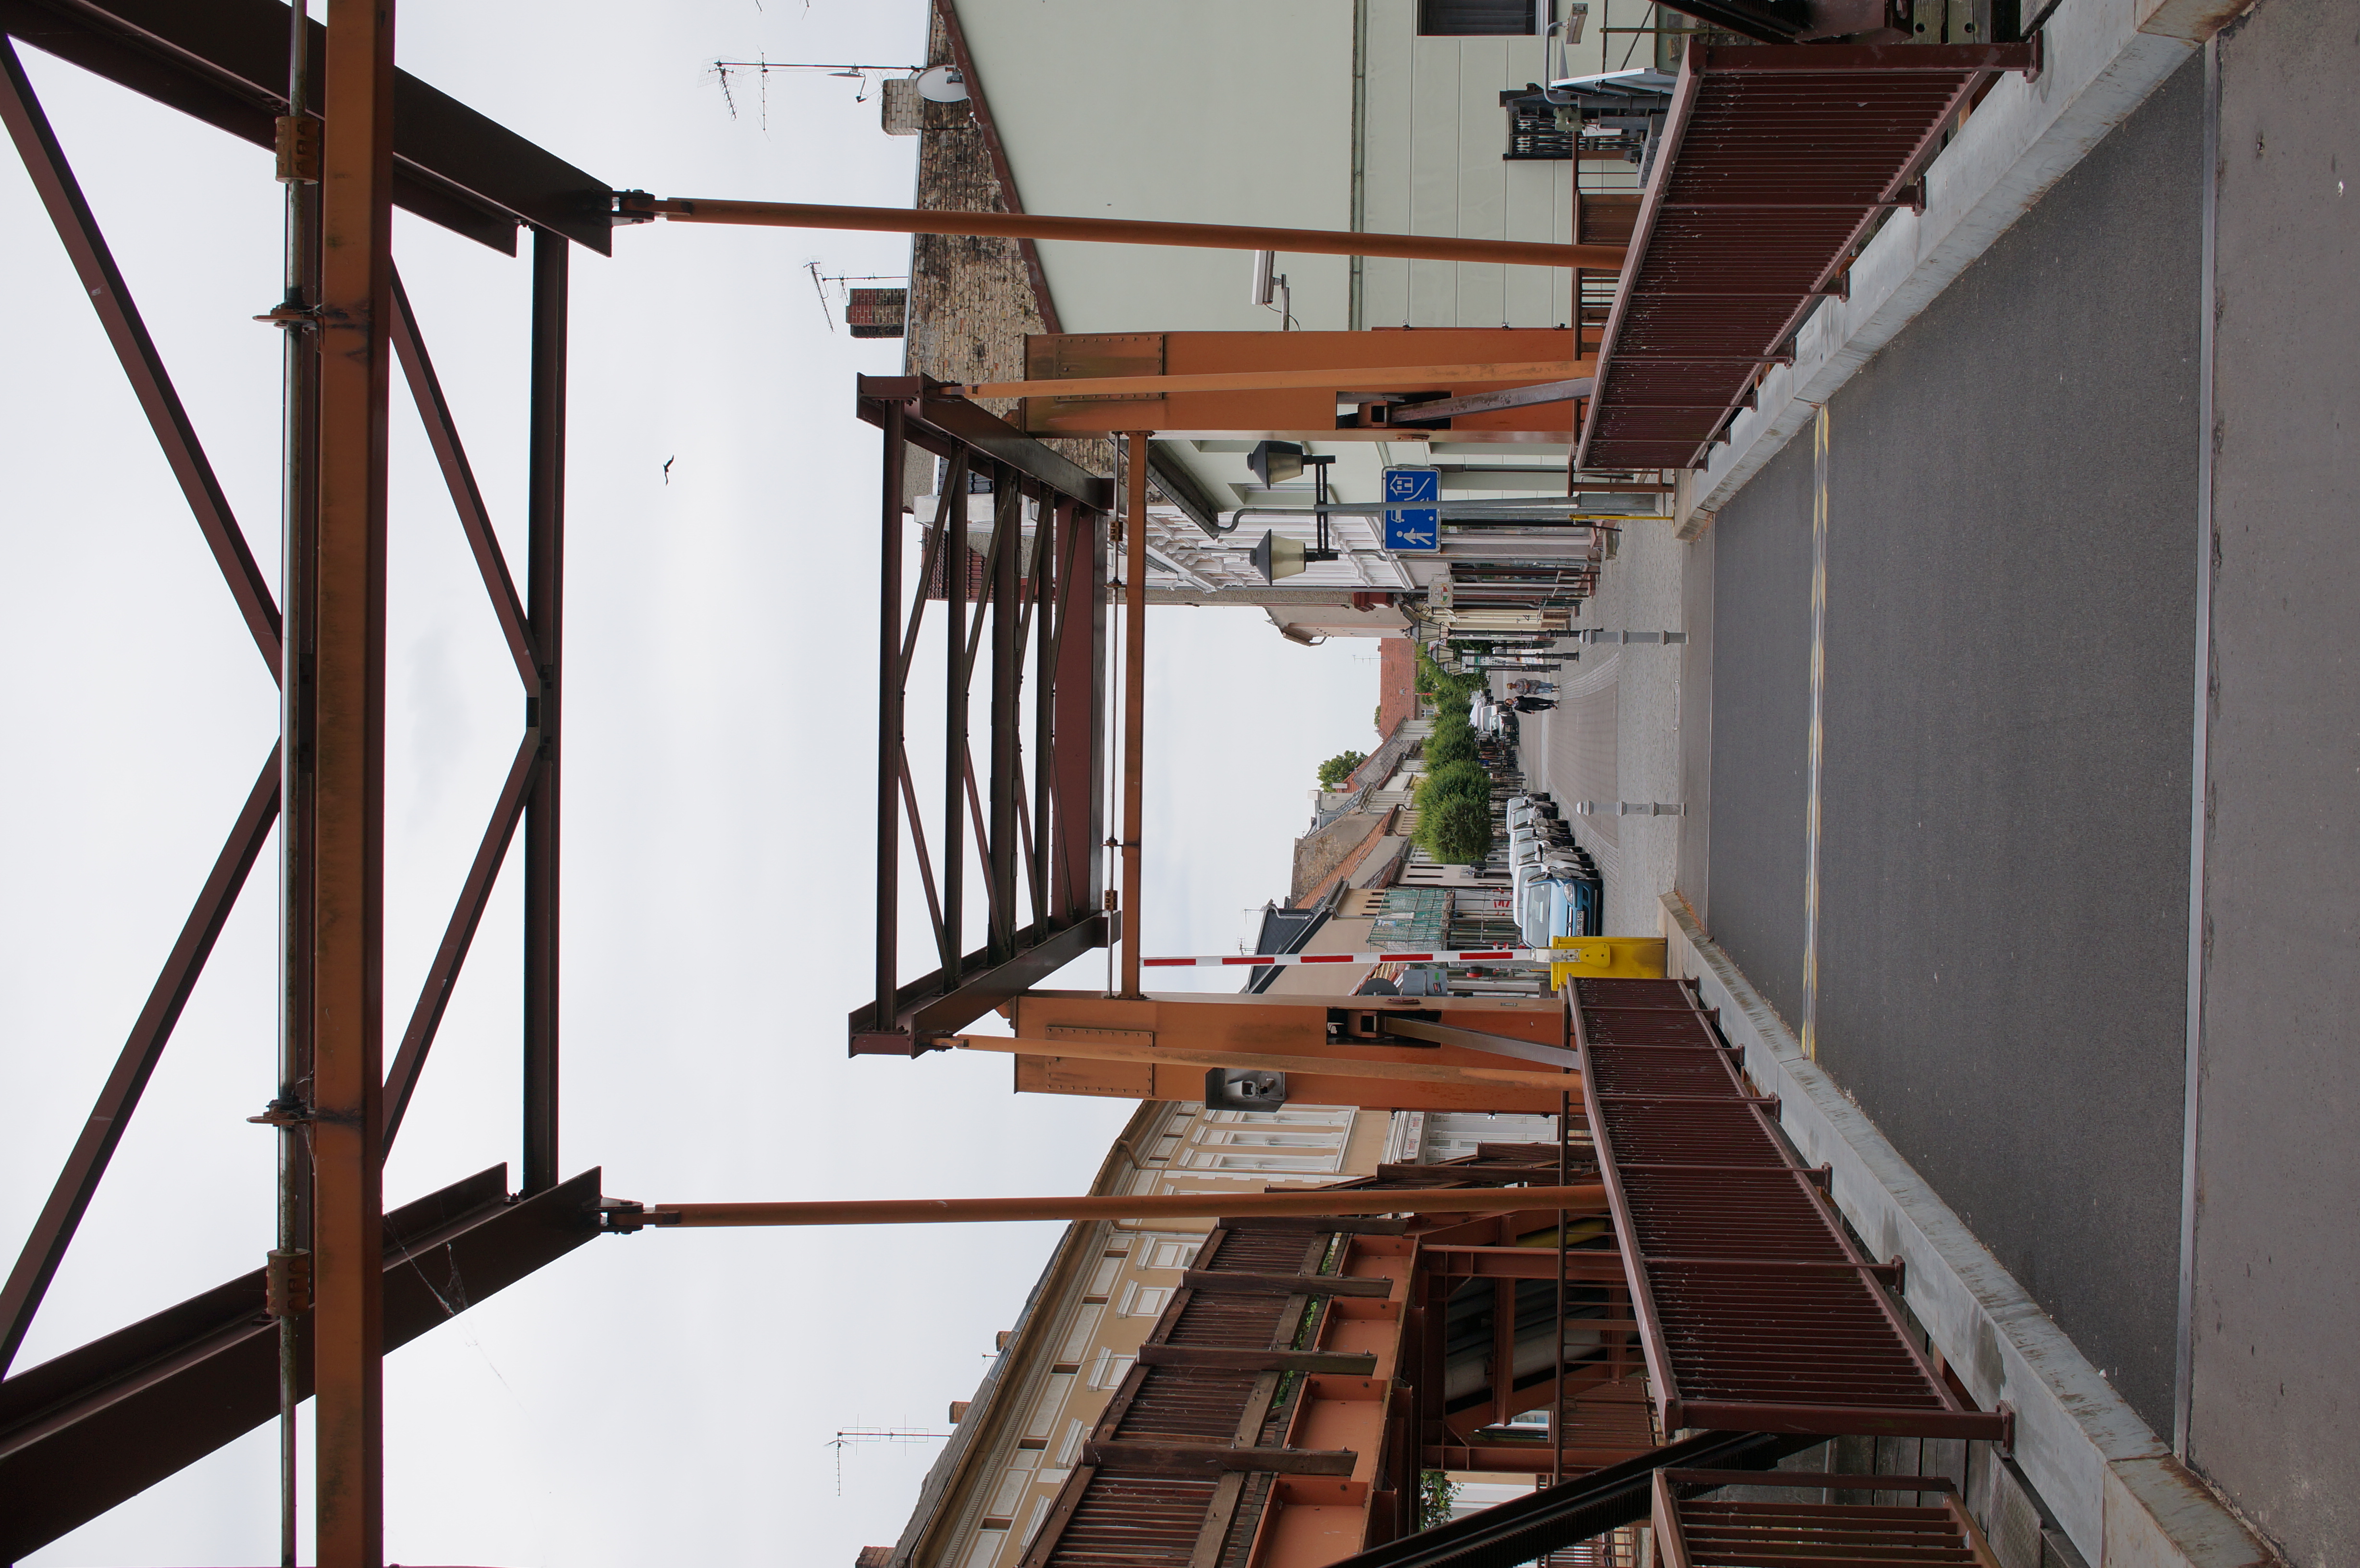
architecture, bridge, walkway, vehicle, 2016, germany, deutschland, sony, sigma, nex, nex6, brandenburg, lenstagged, steffenzahn, 30mm, sigma30mm28exdn, sigma30mmf28, sigma30mmf28dn, sigma30mm, zehdenick